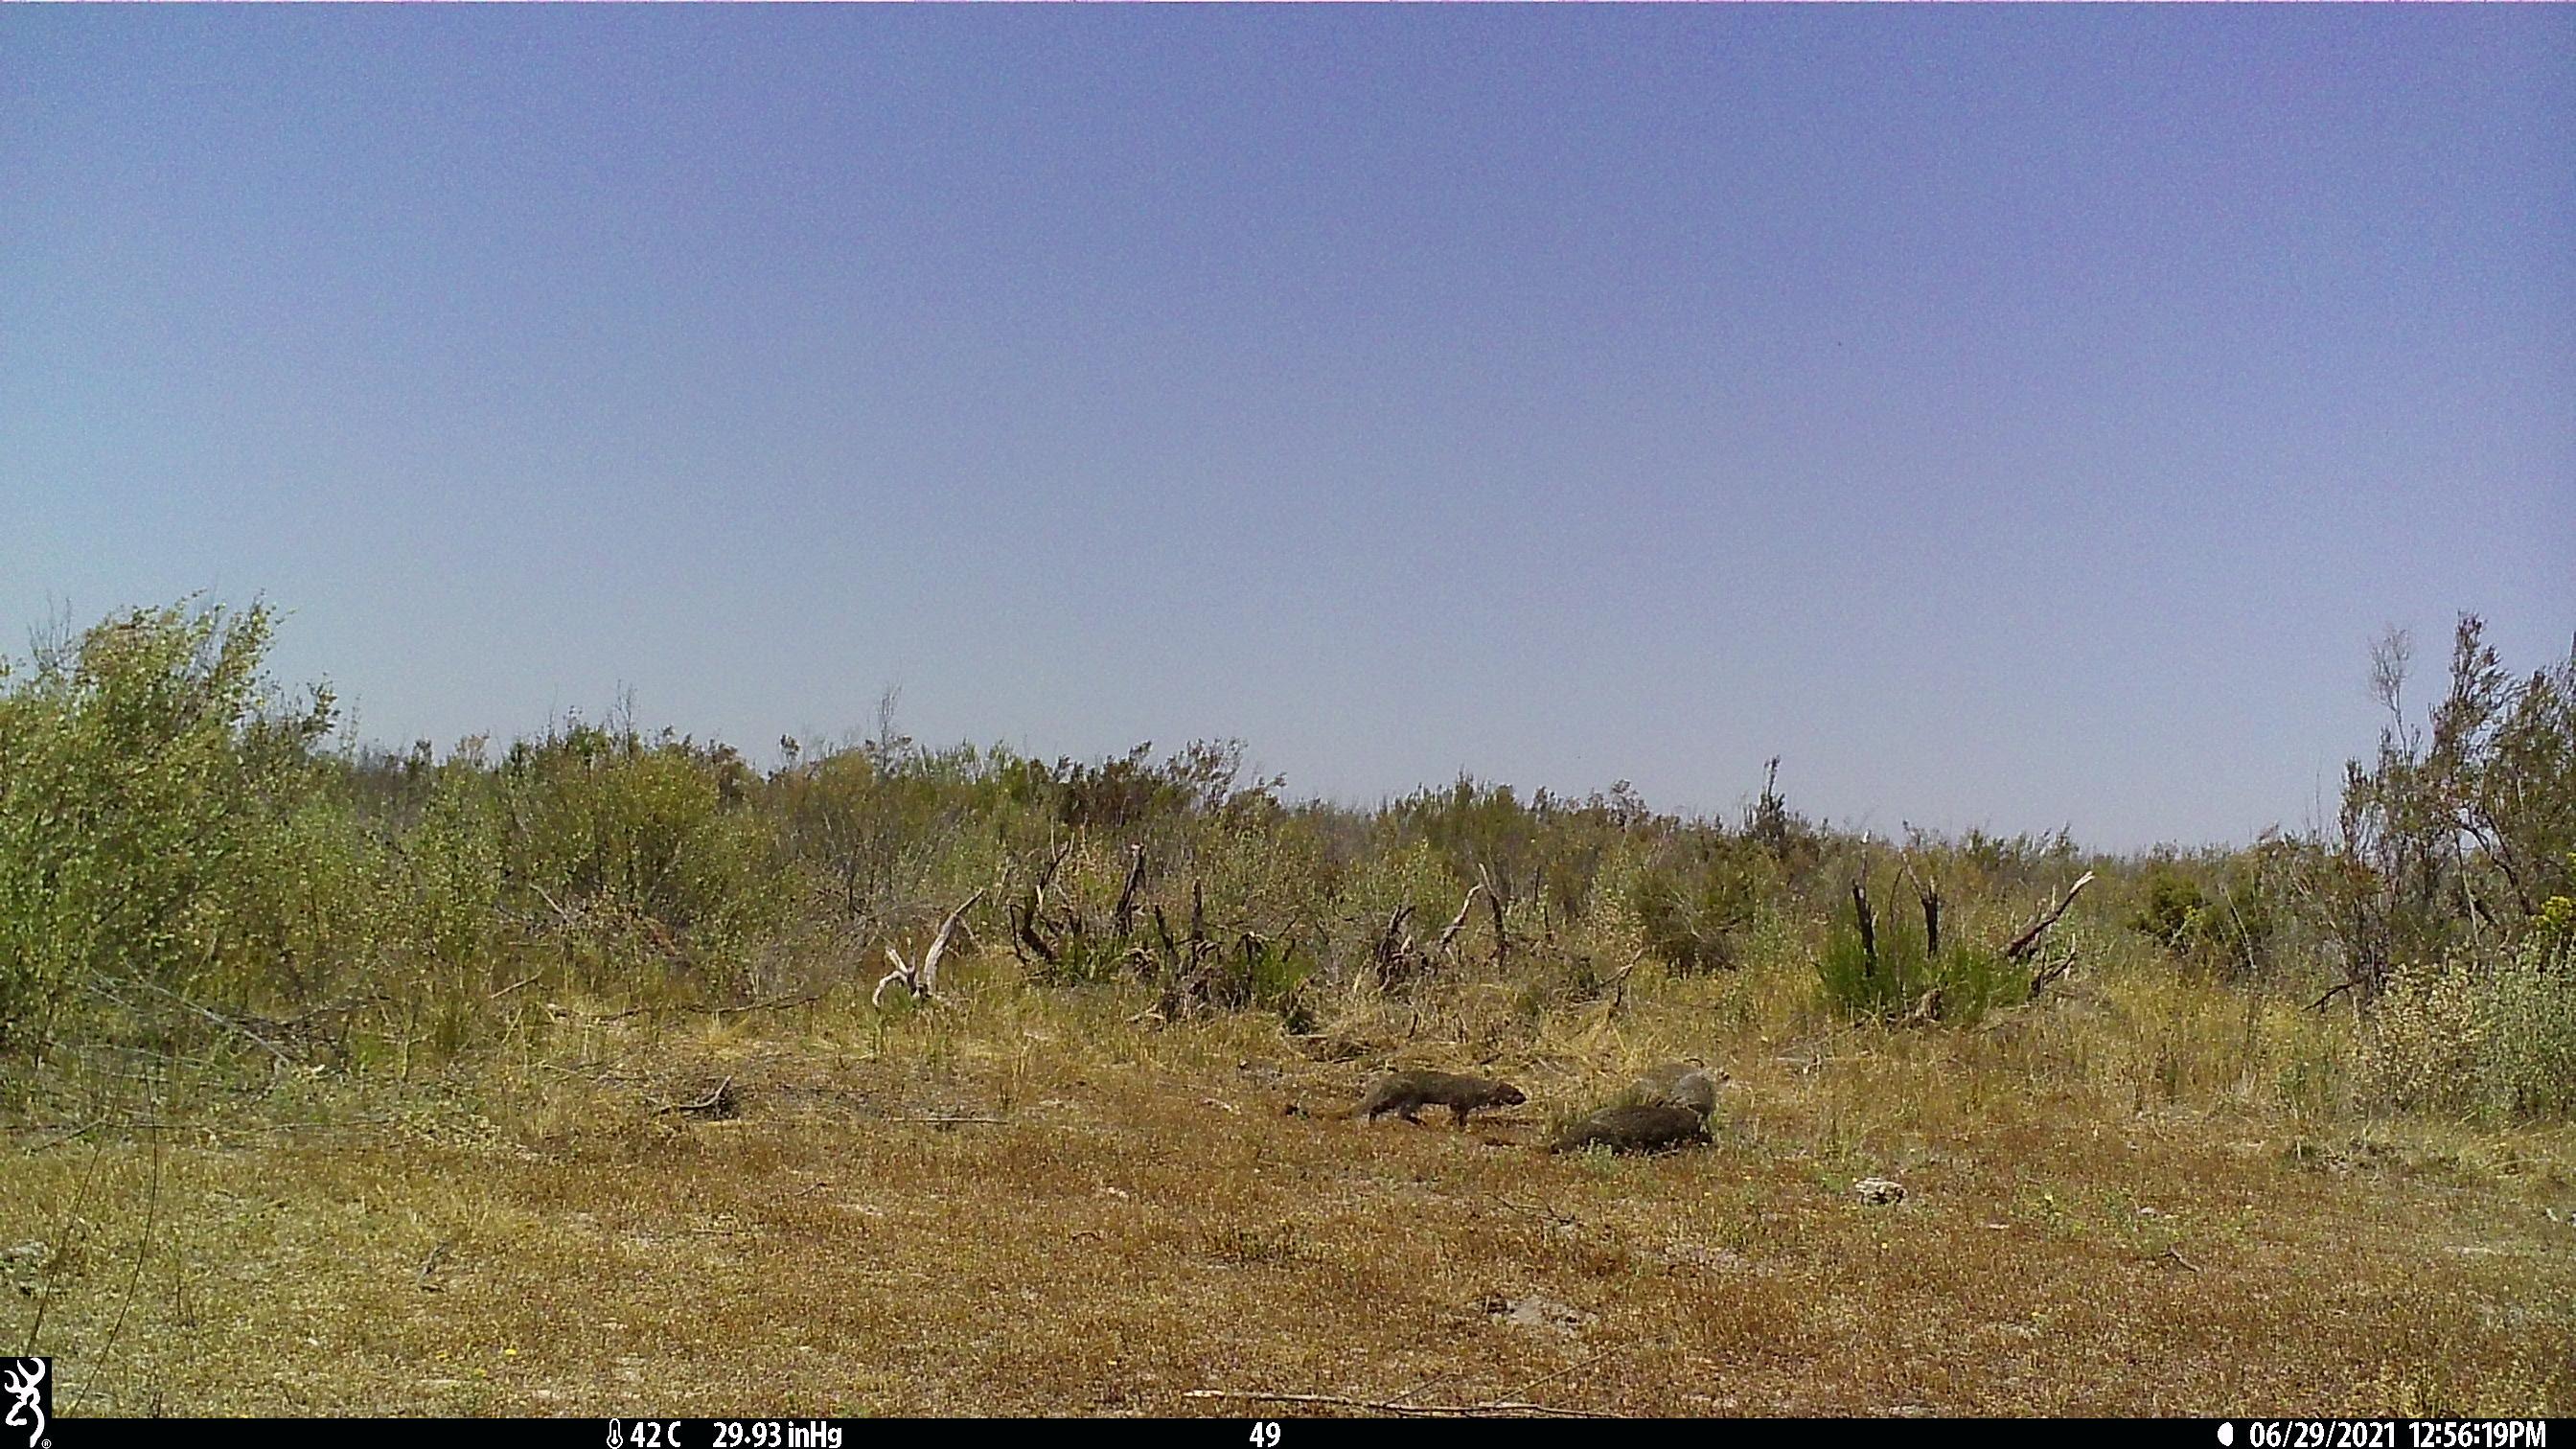
Species: Herpestes ichneumon